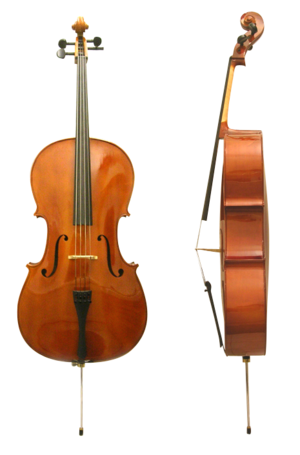
Vienna Symphonic Library / Historie
Herb Tucmandl optog de første samples på cello.
Vienna Symphonic Library er en østrigsk producent af samples til virtuelle instrumenter, der almindeligvis bruges i orkestre. Vienna Symphonic Library blev grundlagt af Herb Tucmandl, og projektet har per november 2008 produceret op mod to millioner samples i lydstudiet Silent Stage, der er bygget specielt til formålet. Flere af de udgivede samplebiblioteker rummer både instrumenter som solo og som ensemble.